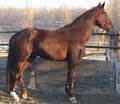
Label: horse